The Sims 3

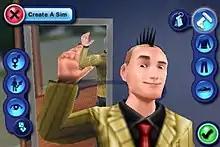
A player editing a Sim in Create-a-Sim (3D mobile version)

"The Sims 3" was also released on mobile platforms in two different versions concurrently with the PC release in June 2009. The touch-operated, 3D mobile version of "The Sims 3" was first released for iOS (iPhone and iPod Touch), and works similar to that of the PC version. This version was later in 2010 also released for Android, Bada, Symbian (as "The Sims 3 HD"), Palm webOS and Windows Phone (October 15). A cursor-based, 2D mobile version of "The Sims 3" with isometric graphics, was released for the Java (J2ME) platform. This version was also released on N-Gage 2.0 on July 14 of the same year, on BlackBerry App World and Windows Mobile in November that year.